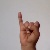
The image shows a hand gesture representing the letter 'I' in Indian Sign Language.